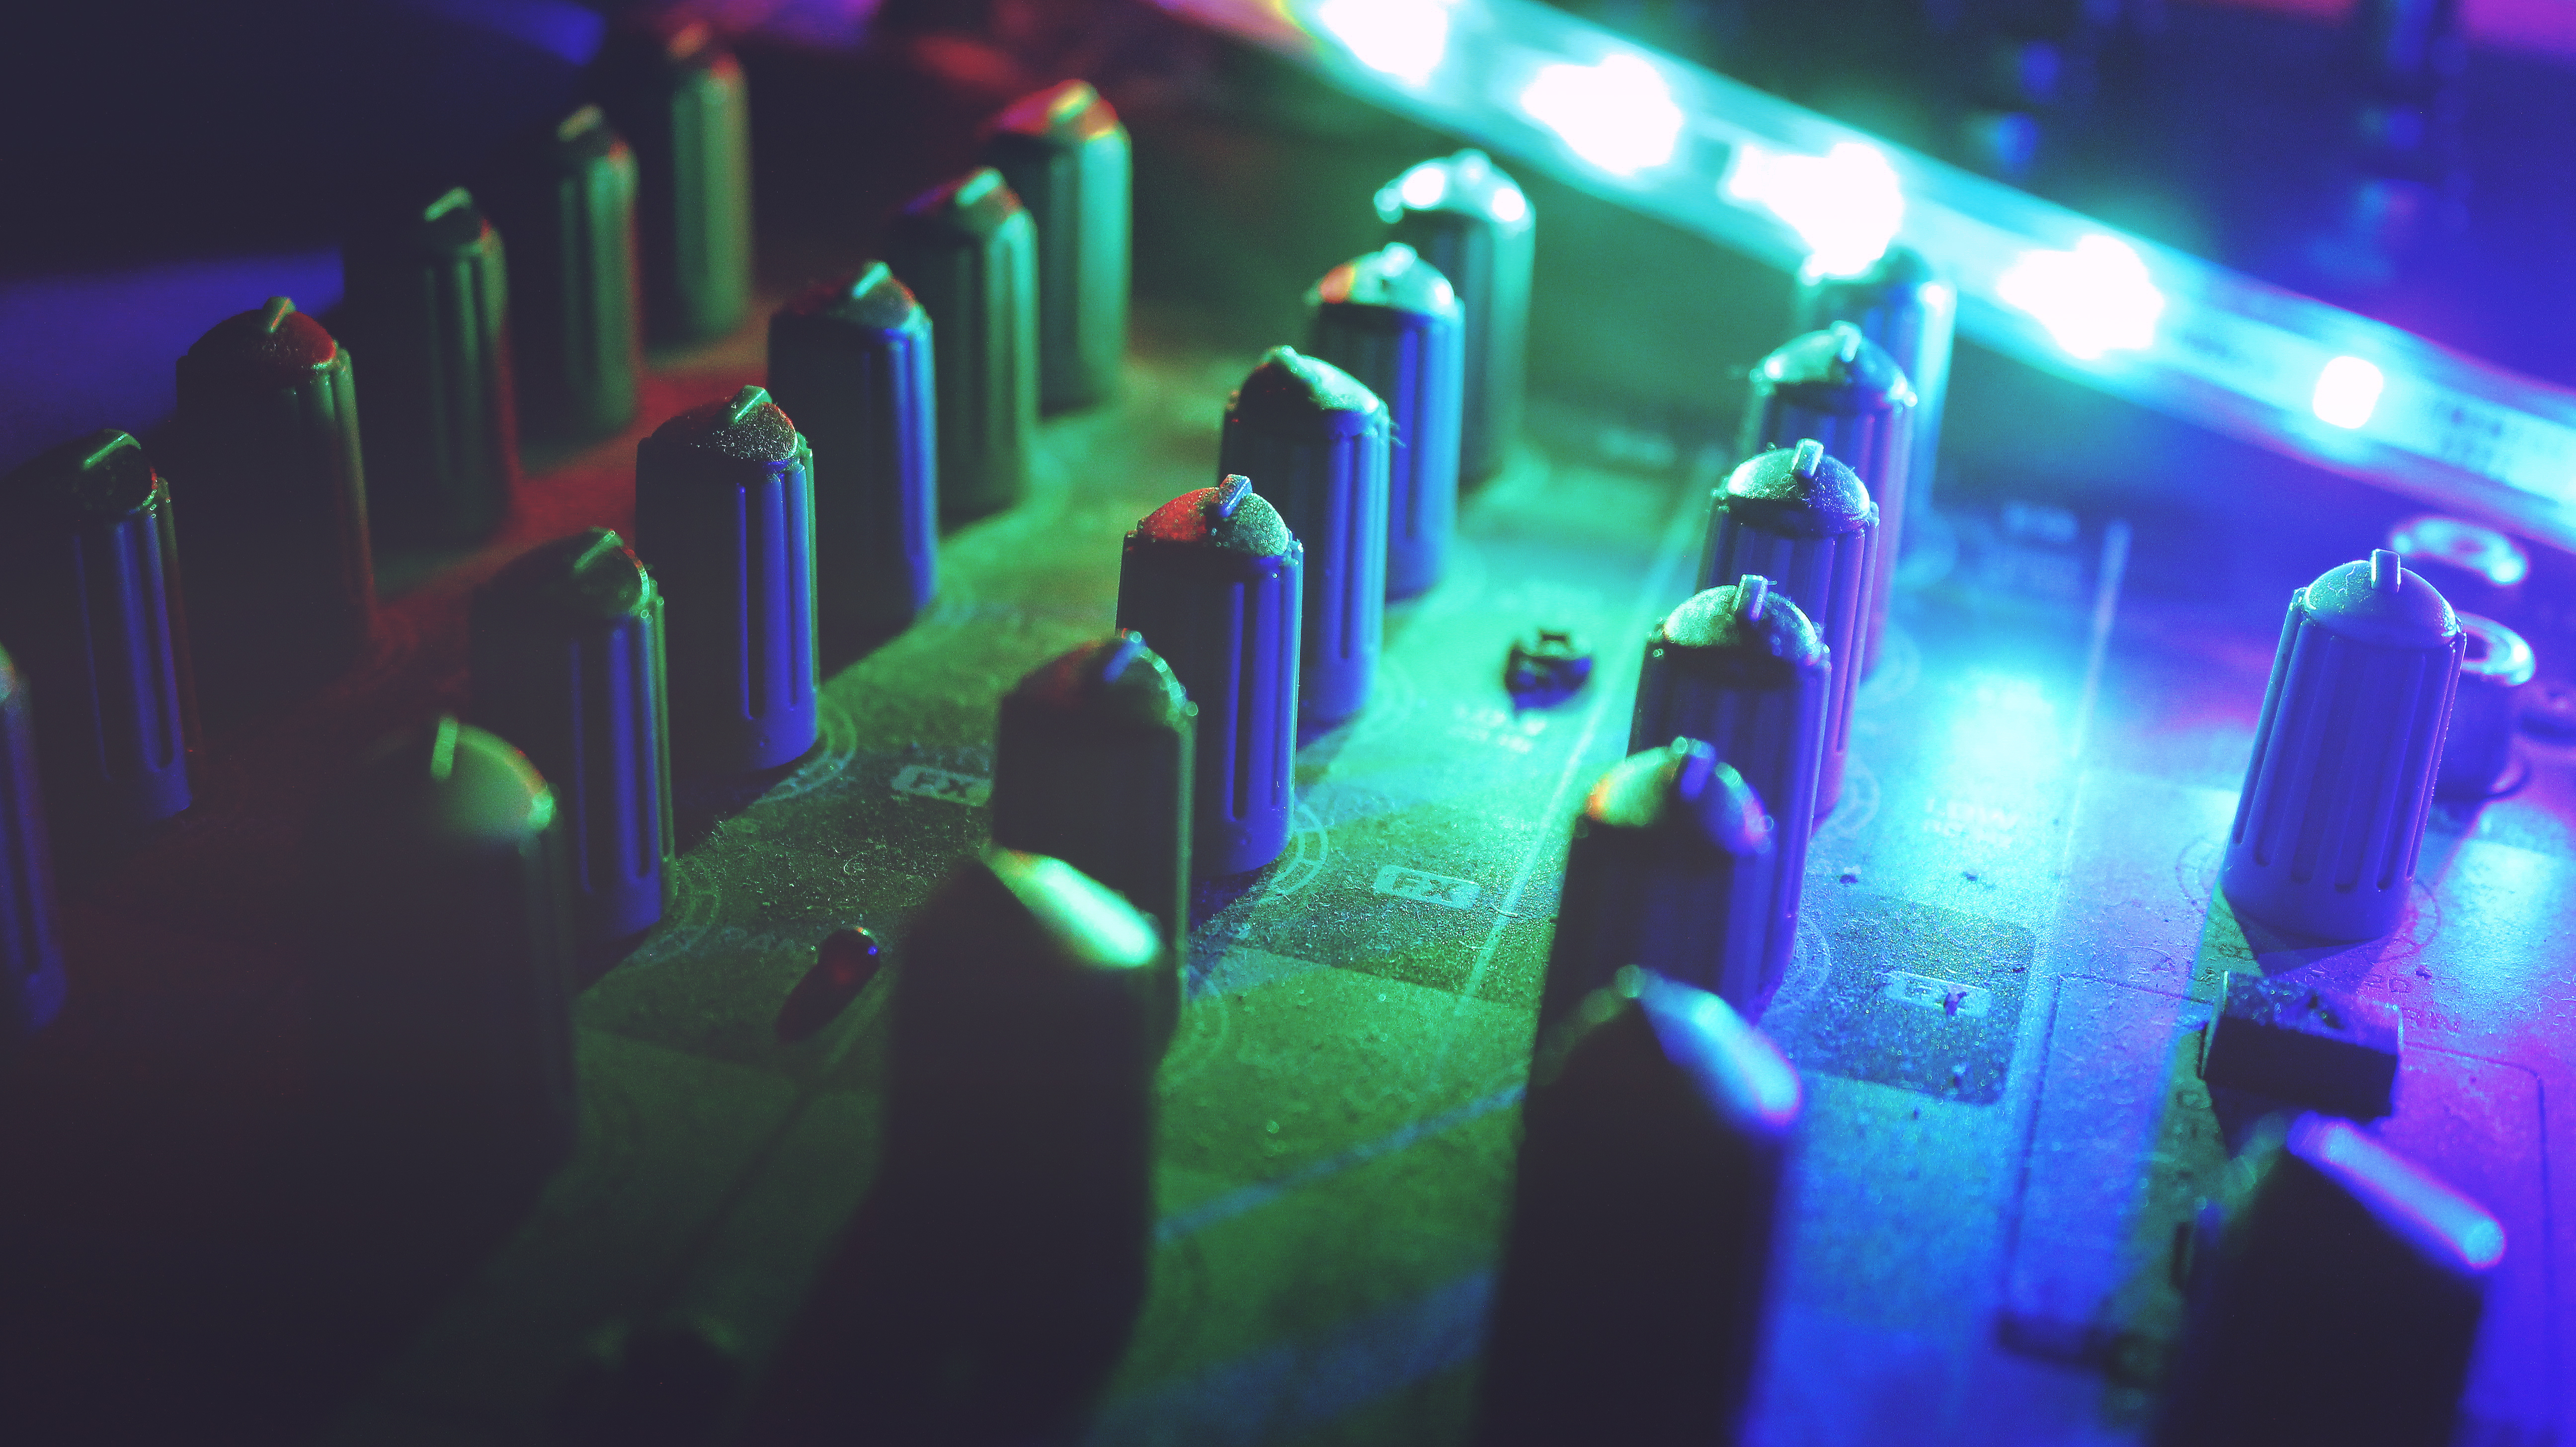
music, light, blur, abstract, technology, crowd, dark, audience, color, club, blue, modern, rave, illuminated, stage, focus, electronics, display, sound, disco, nightclub, rock concert, music venue